List of Berserk (1997 TV series) episodes

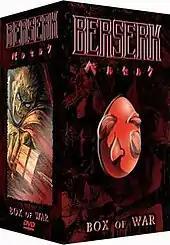
The 2003 "Box of War" contains all 25 episodes of "Berserk"

The 1997 "Berserk" anime series is based on the manga series of the same name by Kentaro Miura. The episodes are directed by Naohito Takahashi and animated by Oriental Light and Magic. The first thirteen volumes of the manga are covered. The series' twenty-five episodes aired between October 8, 1997 and April 1, 1998 in Japan on Nippon TV.